Colony Farm Regional Park

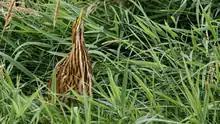
An elusive American Bittern photographed at <a href="https%3A//metrovancouver.org/services/regional-parks/park/%25C6%259B%25CC%2593%25C3%25A9x%25C9%2599t%25C9%2599m-%28tla-hut-um%29-regional-park">ƛ̓éxətəm Regional Park

ƛ̓éxətəm Regional Park (formerly known as Colony Farm Regional Park), is a park along the Coquitlam River in the Tri-Cities area of Metro Vancouver. It is 260 hectares in size. Colony Farm was once one of the most modern and productive working farms in Canada. Today, ƛ̓éxətəm Regional Park provides important habitat for many animal species and over 200 bird species. On July 1, 2023, the Kwikwetlem First Nation and Metro Vancouver Regional District announced that the park would be renamed to ƛ̓éxətəm, which translates into "be invited".